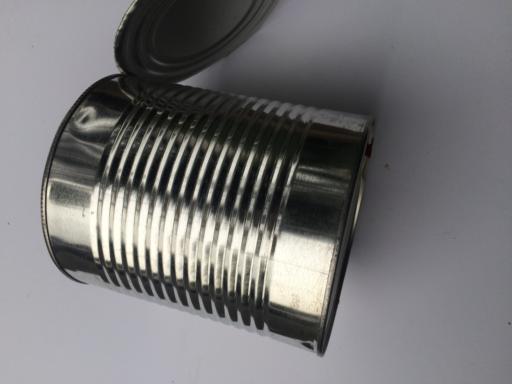
Waste category: metal